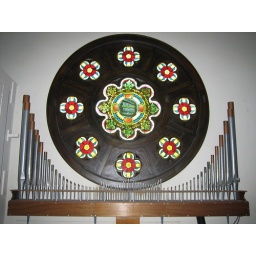
A nice window in the balcony flanked by the organ pipes.